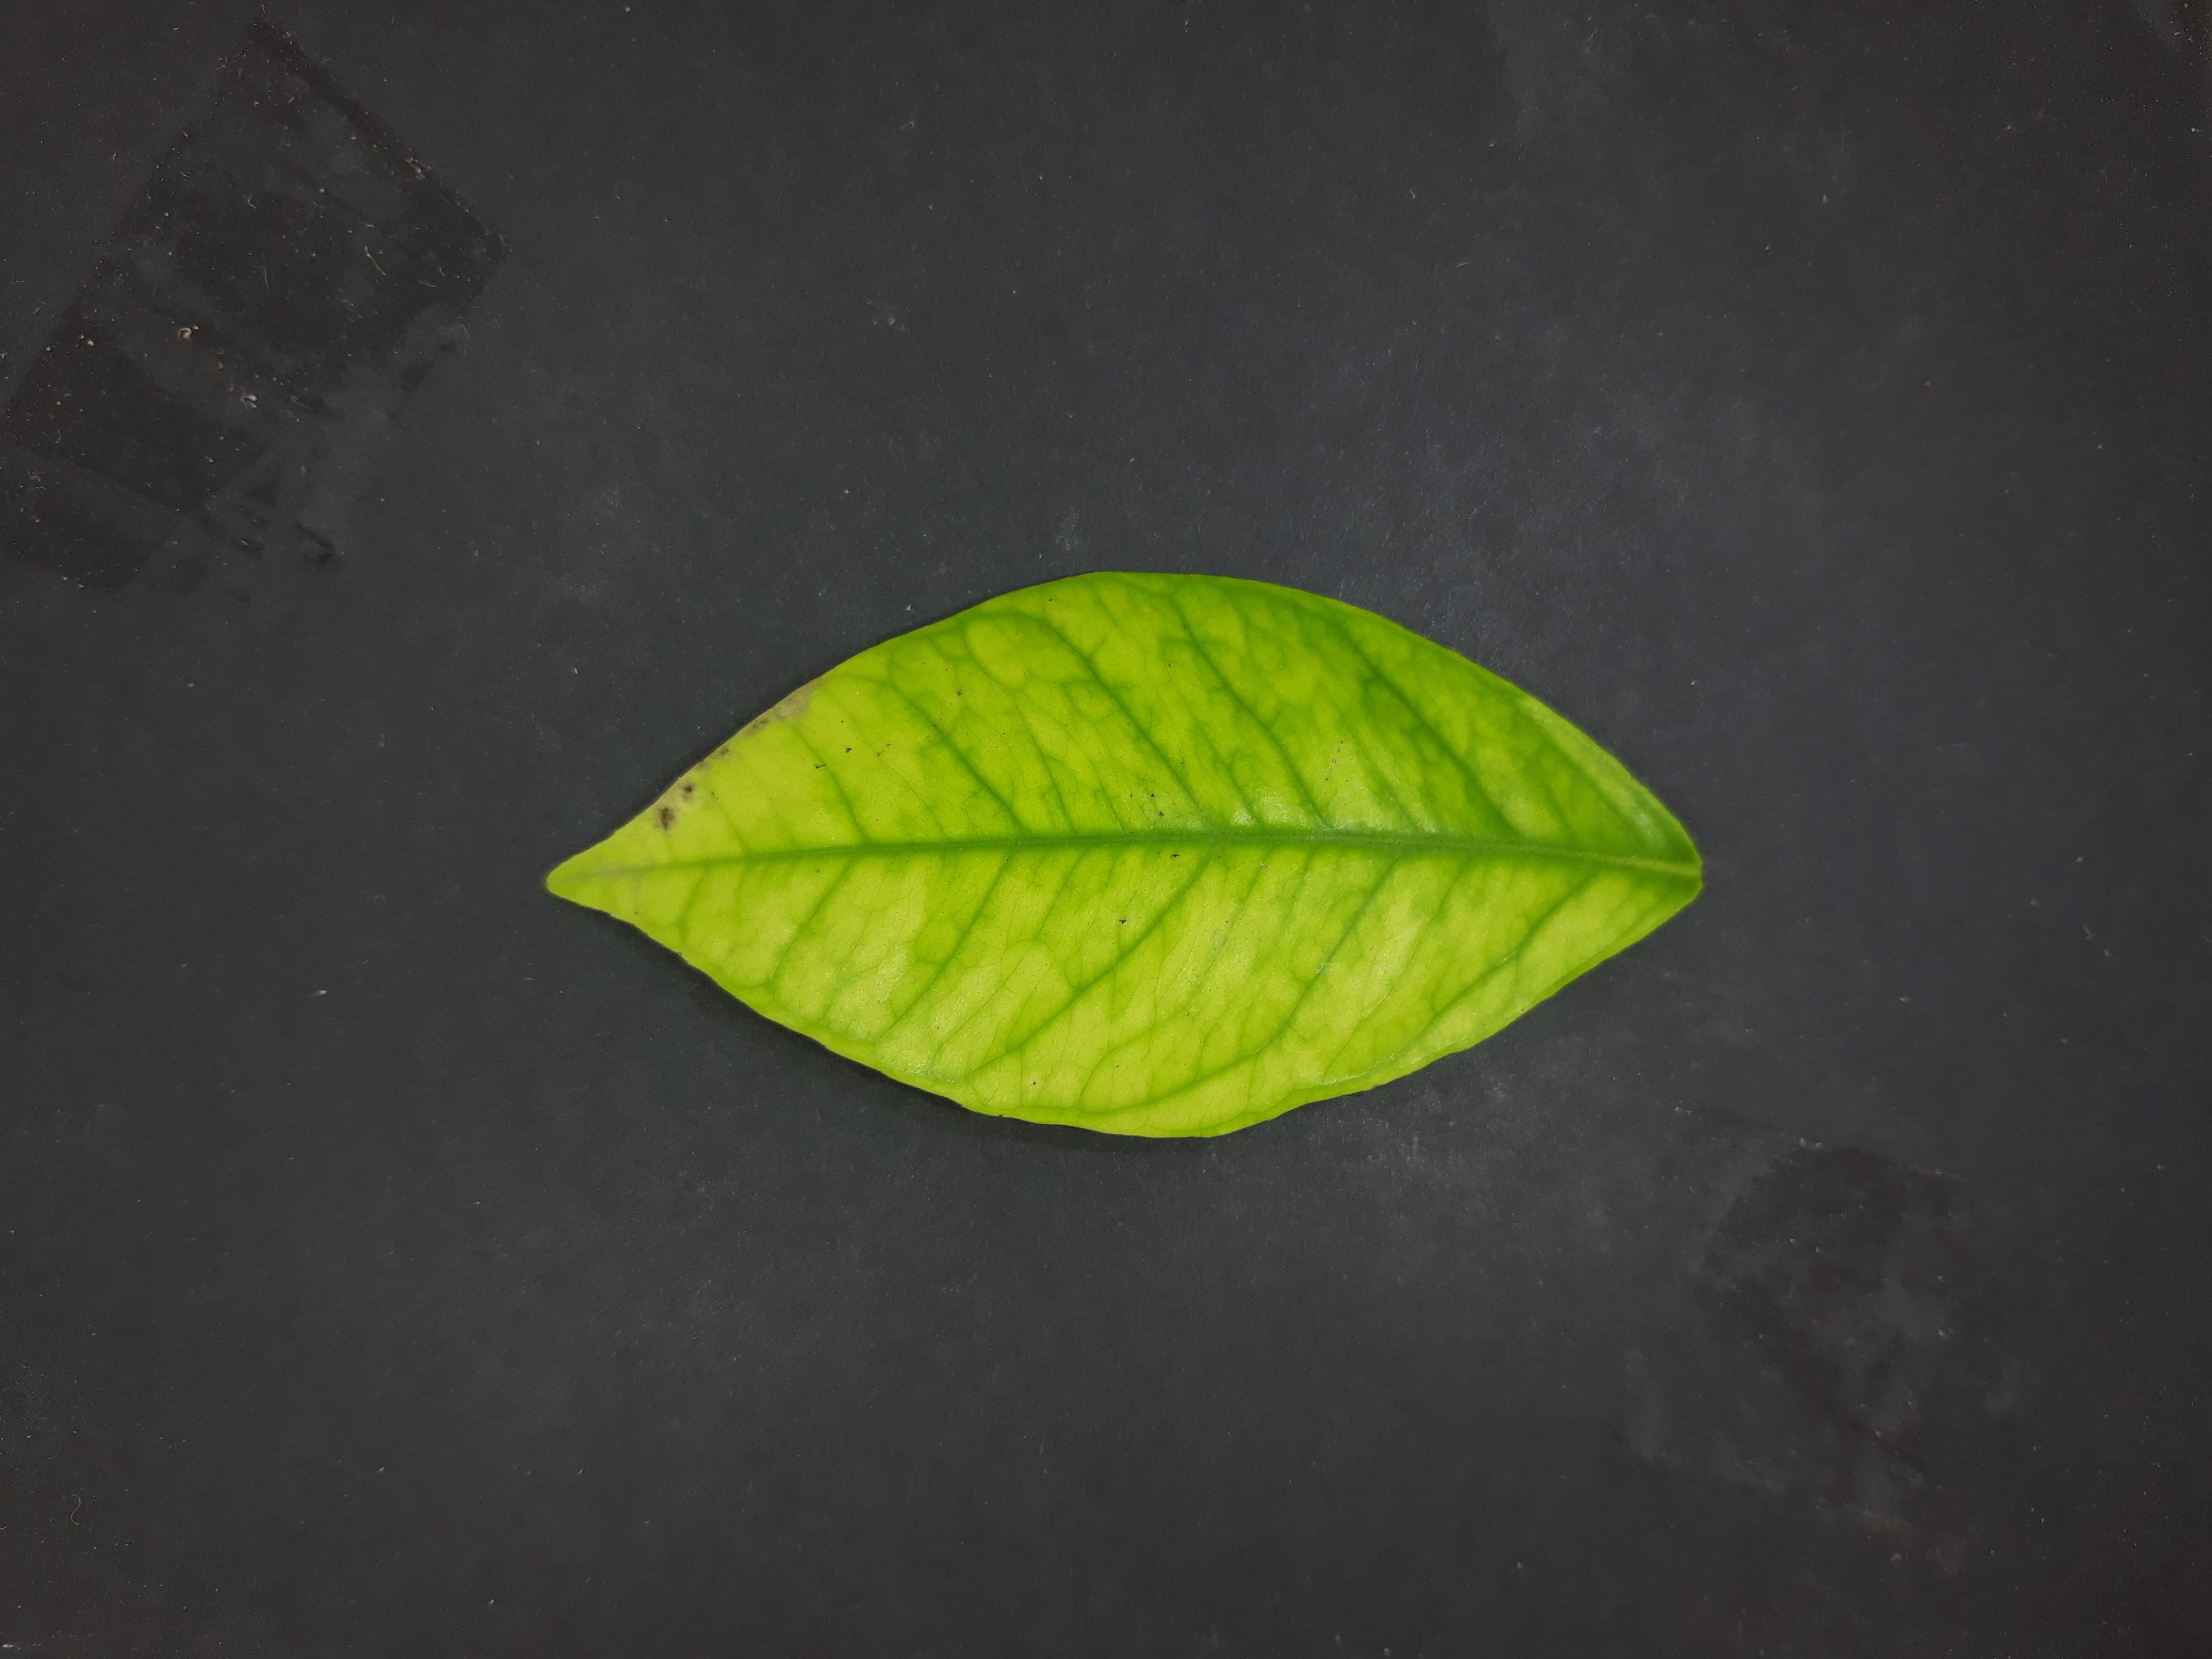
Label: Iron deficiency (Fe)